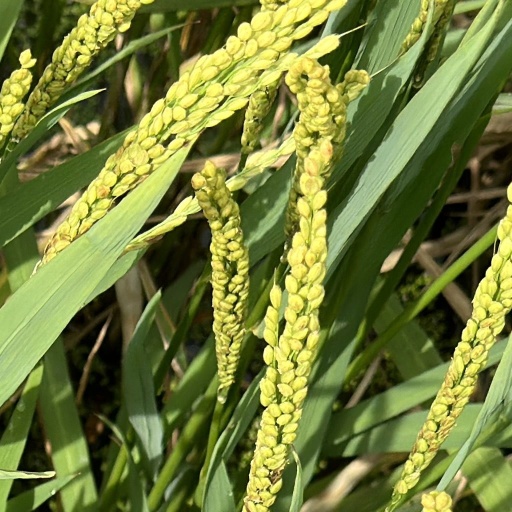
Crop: rice